Back in the High Life

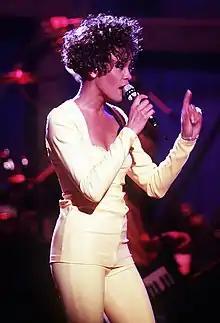
Whitney Houston's version of "Higher Love" was remixed posthumously in 2019

After Texas, Winwood played Colorado and Arizona, where English band Level 42 became the opening act. Their 1985 "World Machine" album had brought greater fame and introduced more electronic and pop elements to their sound. "The Arizona Republic" remarked about how well they fit with Winwood's style, both sharing a "multilayered instrumentation and a prominent beat." The tour continued through four dates in California, the fourth at the Concord Pavilion, where the "San Francisco Examiner" reviewed the show, noting that Winwood played very little guitar and a bit of mandolin, and performed his electric guitar solos on the keyboards to strike a "balance between his instruments and voice." Danny Wolinski on saxophone and Bob Leffert on trumpet were named as "outstanding" musicians. Winwood started the concert softly with "The Low Spark of High Heeled Boys", then finished big with "Back in the High Life Again".